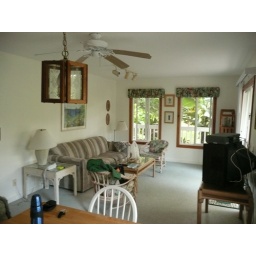
we stayed in the banana patch apartment, a one-bedroom in the &amp;quot;tree house&amp;quot; that literally felt like you were sitting in the trees